Emerson College

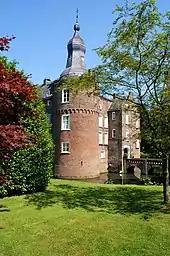

Provides classrooms, study rooms, offices to various non-academic and academic departments, five computer labs, and the Iwasaki Library. The fifth and sixth floors connect to the Tufte building.